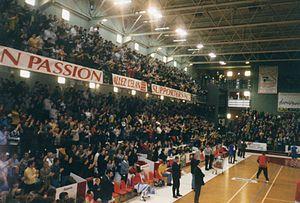
La Maison des sports est une salle omnisports située à Chalon-sur-Saône.
Cet article présente une liste de stades ou salles de basket-ball en France.
Saison 1997-1998 de l'Élan chalon en Pro A, avec une quatrième place pour sa troisième saison dans l'élite.
L'Élan sportif chalonnais est un club professionnel français de basket-ball appartenant à l'élite du championnat de France. Il est basé dans la ville de Chalon-sur-Saône en Saône-et-Loire. Le club évolue actuellement au Colisée, une salle d'une capacité de 4 000 places assises depuis 2001 puis 5 000 places assises en 2012 puis 4 948 places en 2015 et finalement 4 540 places en 2017. Auparavant, l'Élan chalonnais jouait à la Maison des sports depuis 1970.